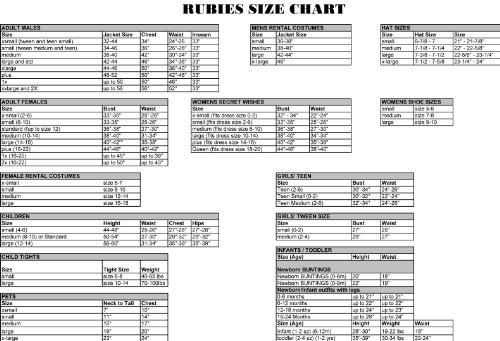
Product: Girl's Wizard of Oz Trunk Set
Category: Clothing, Shoes & Jewelry | Costumes & Accessories | Kids & Baby | Girls | Costumes
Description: Dorothy costume includes: Skirt, apron, top, 2 sleeves, 2 hairbows, choker, and ruby slippers.
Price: $39.99